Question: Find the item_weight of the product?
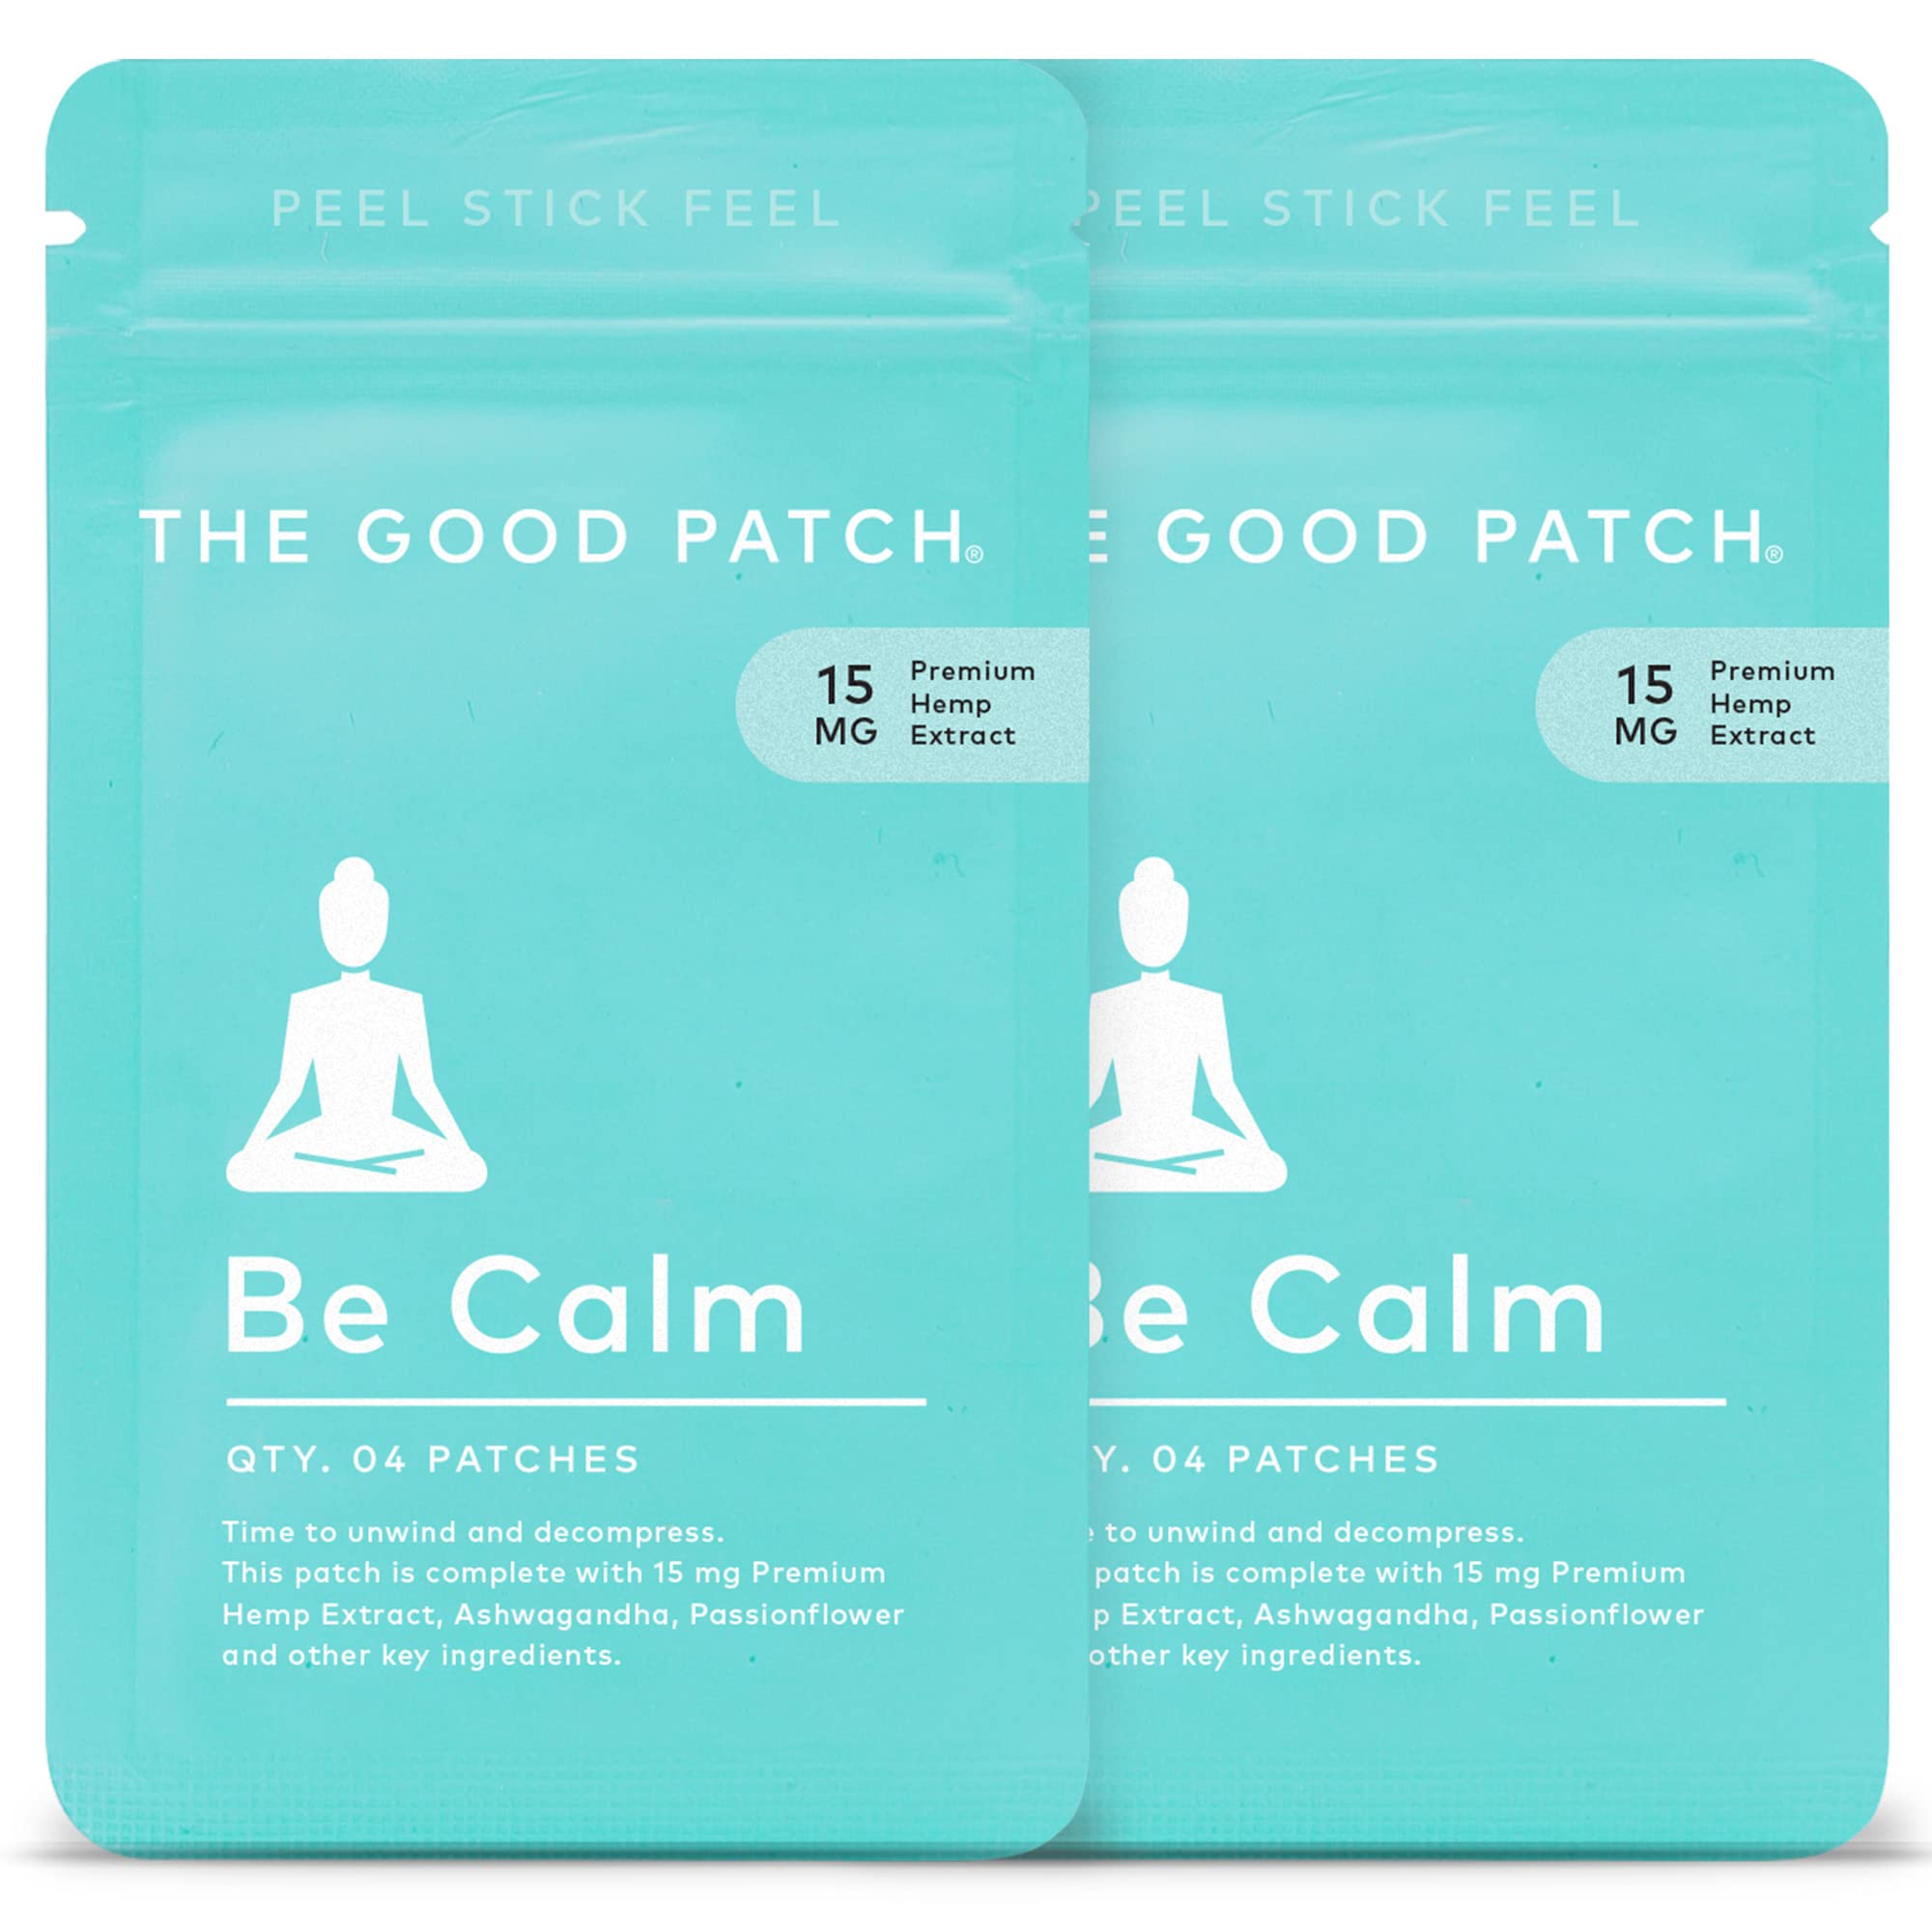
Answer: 15.0 milligram